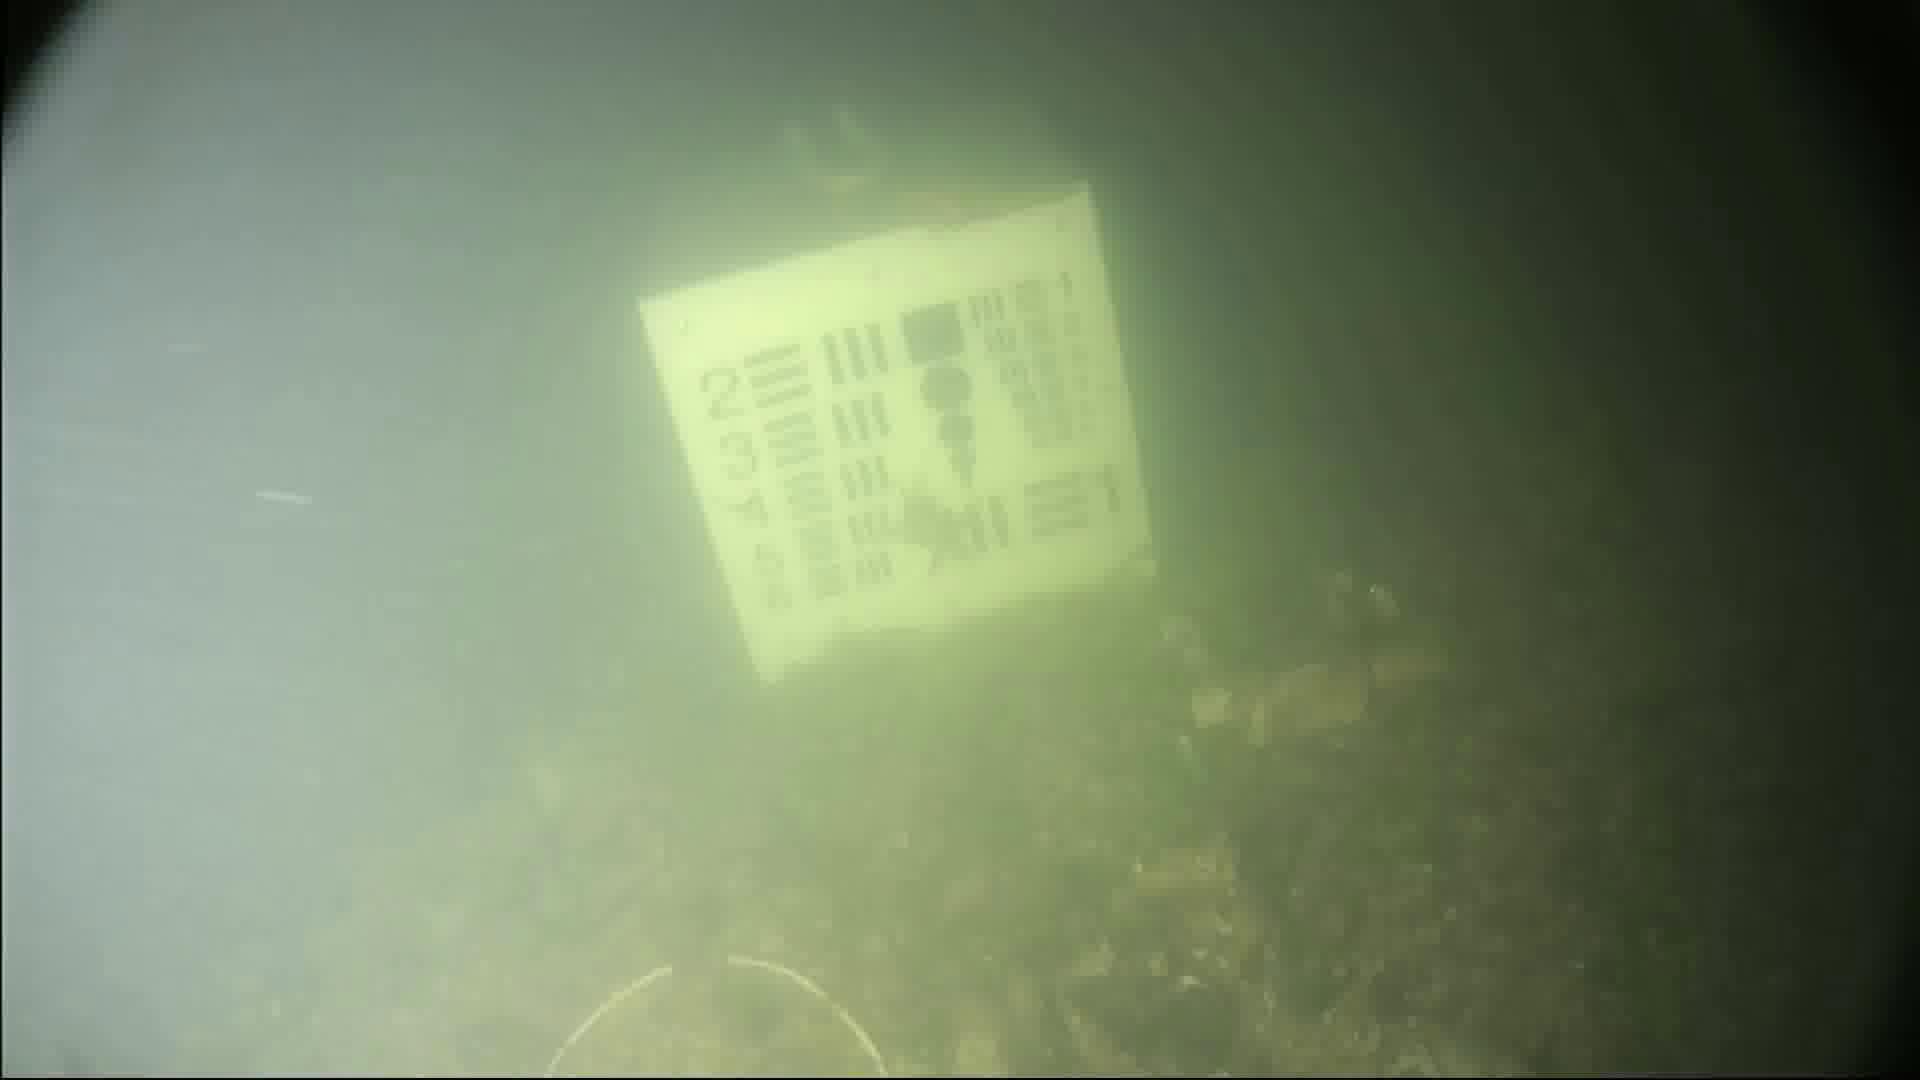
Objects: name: starfish